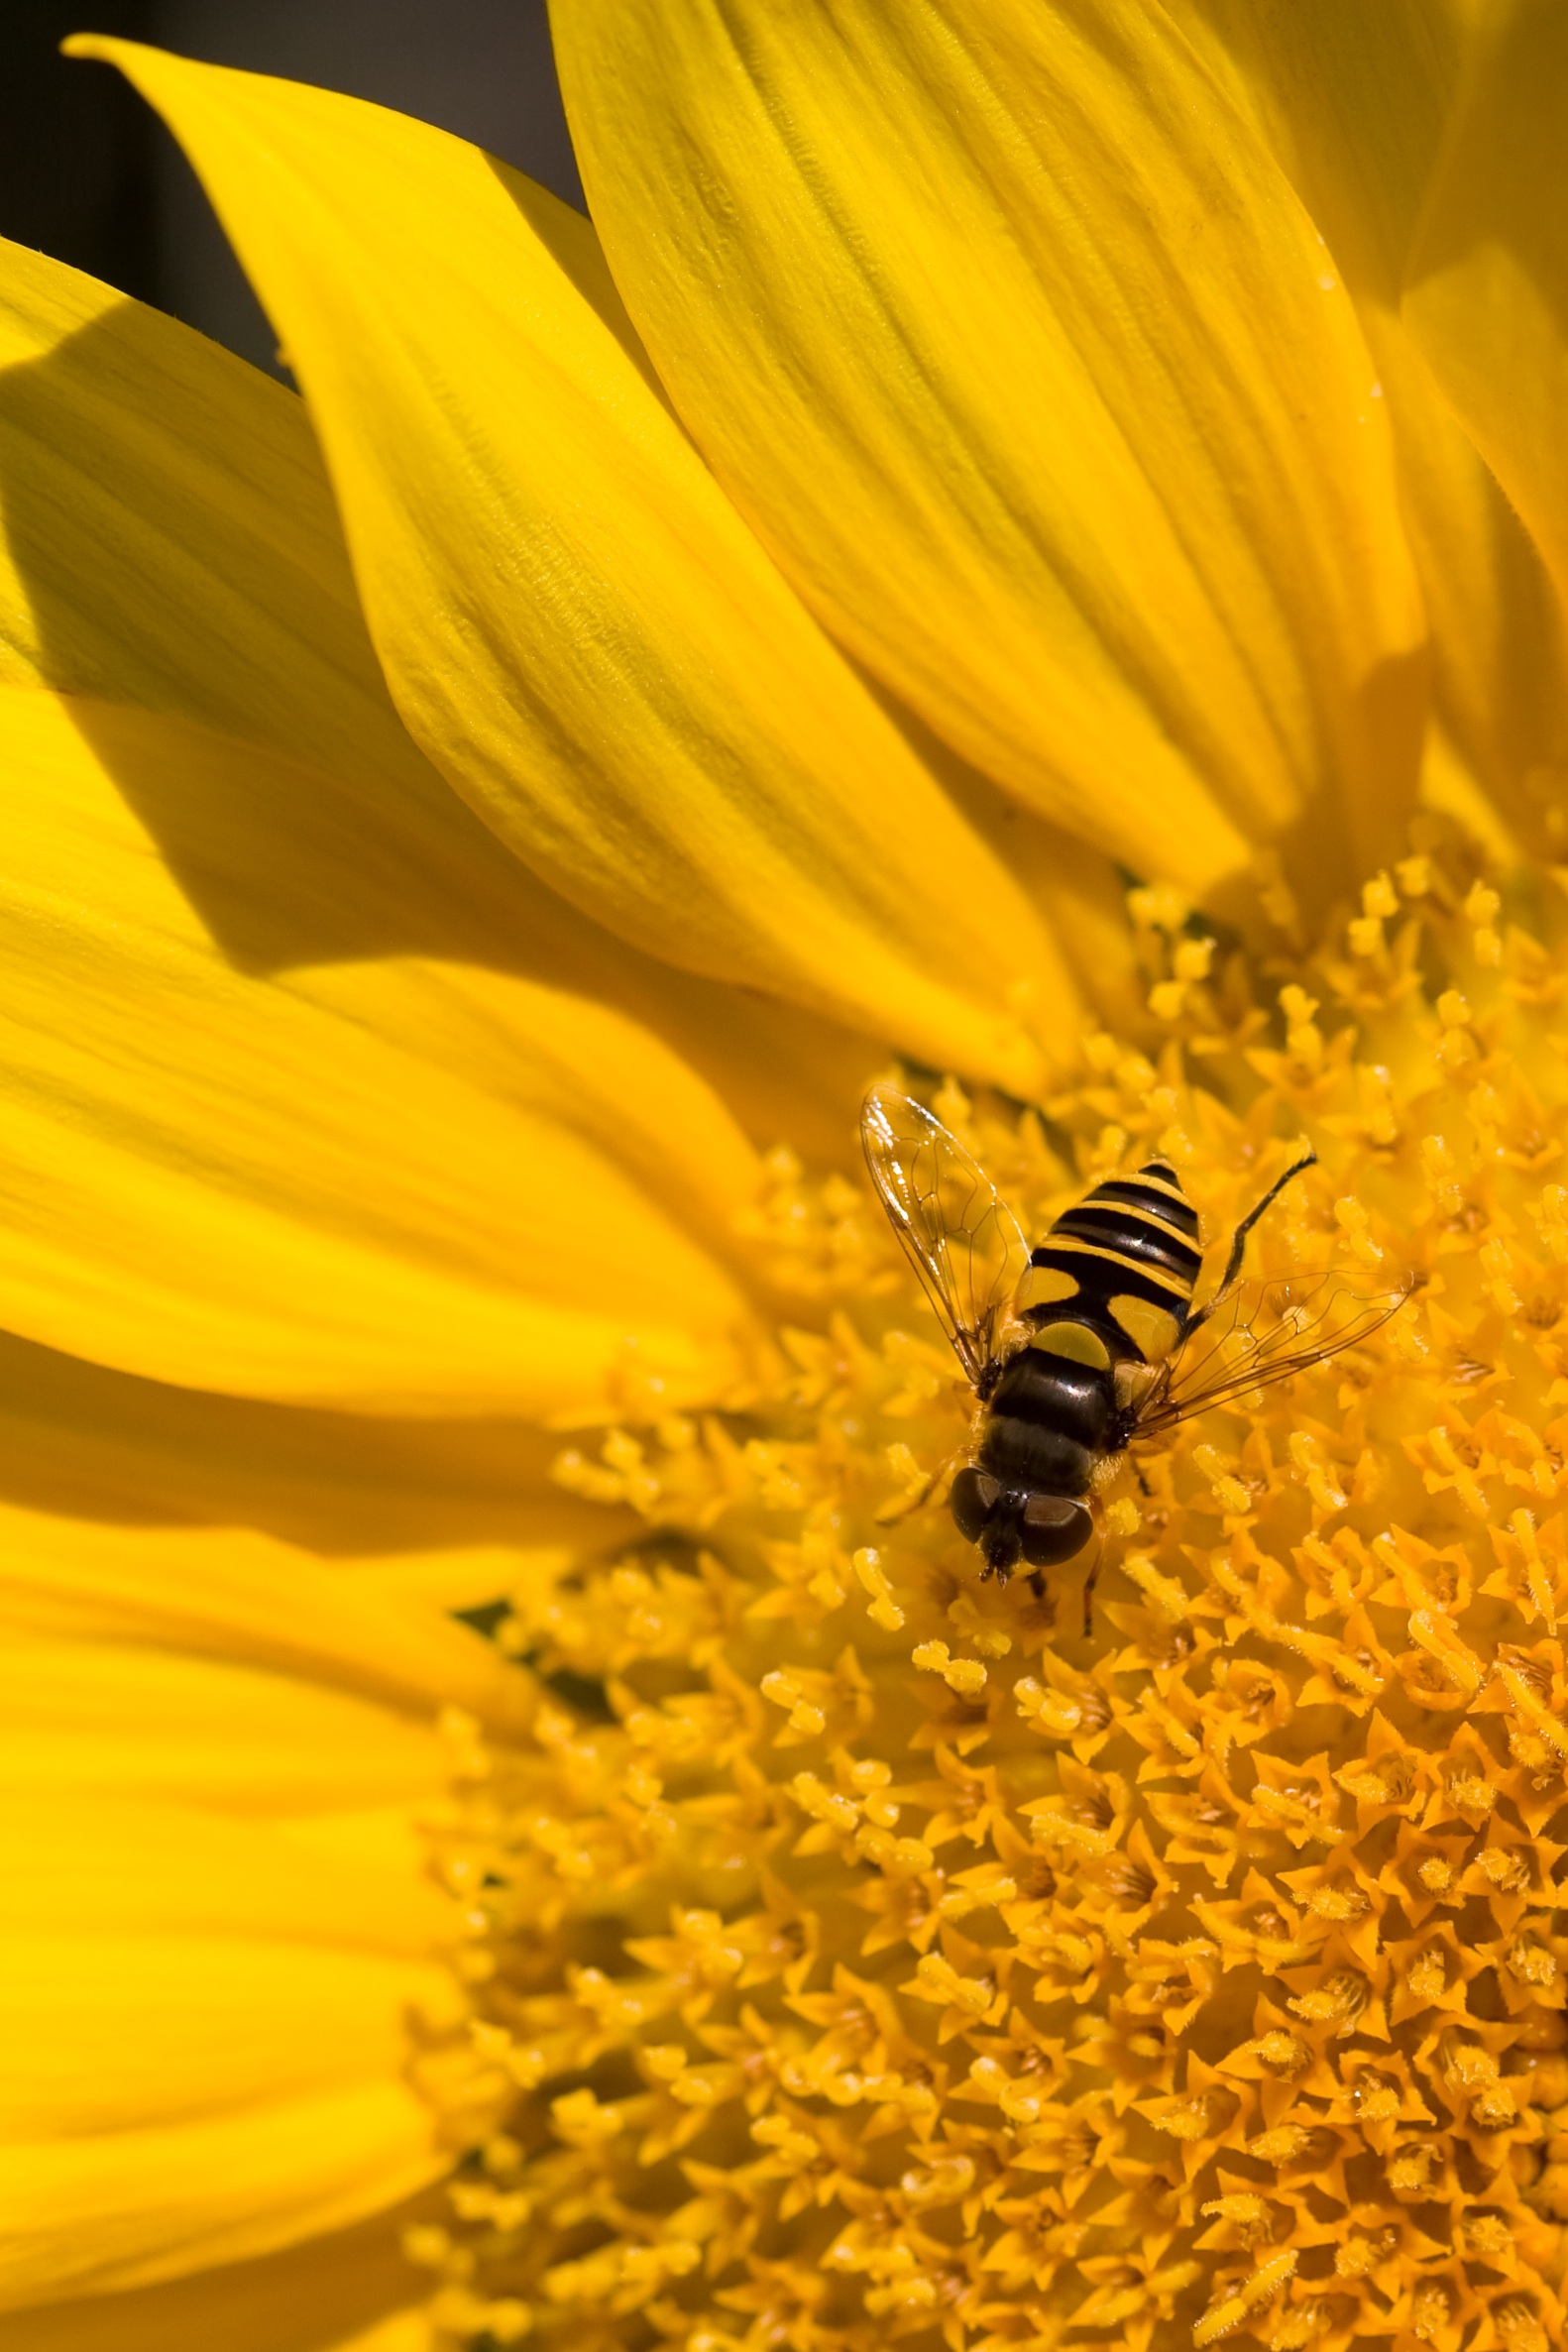
plant, field, photography, sunlight, flower, petal, pollen, insect, yellow, flora, fauna, sunflower, wildflower, close up, bee, nectar, macro photography, flowering plant, honey bee, daisy family, plant stem, land plant, membrane winged insect